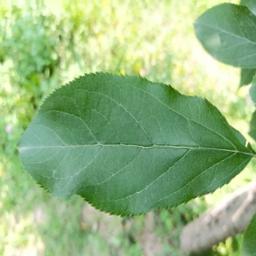
Label: Healthy